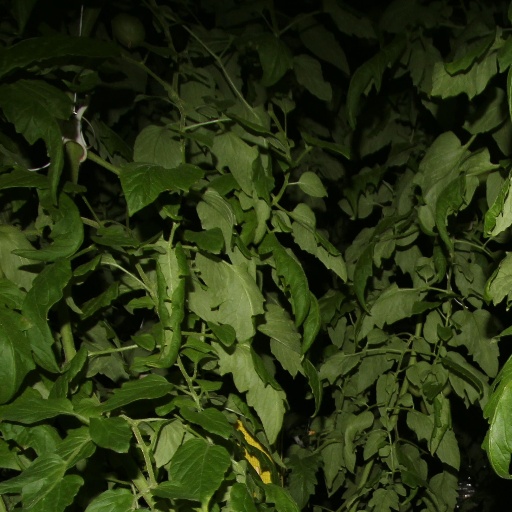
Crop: tomato